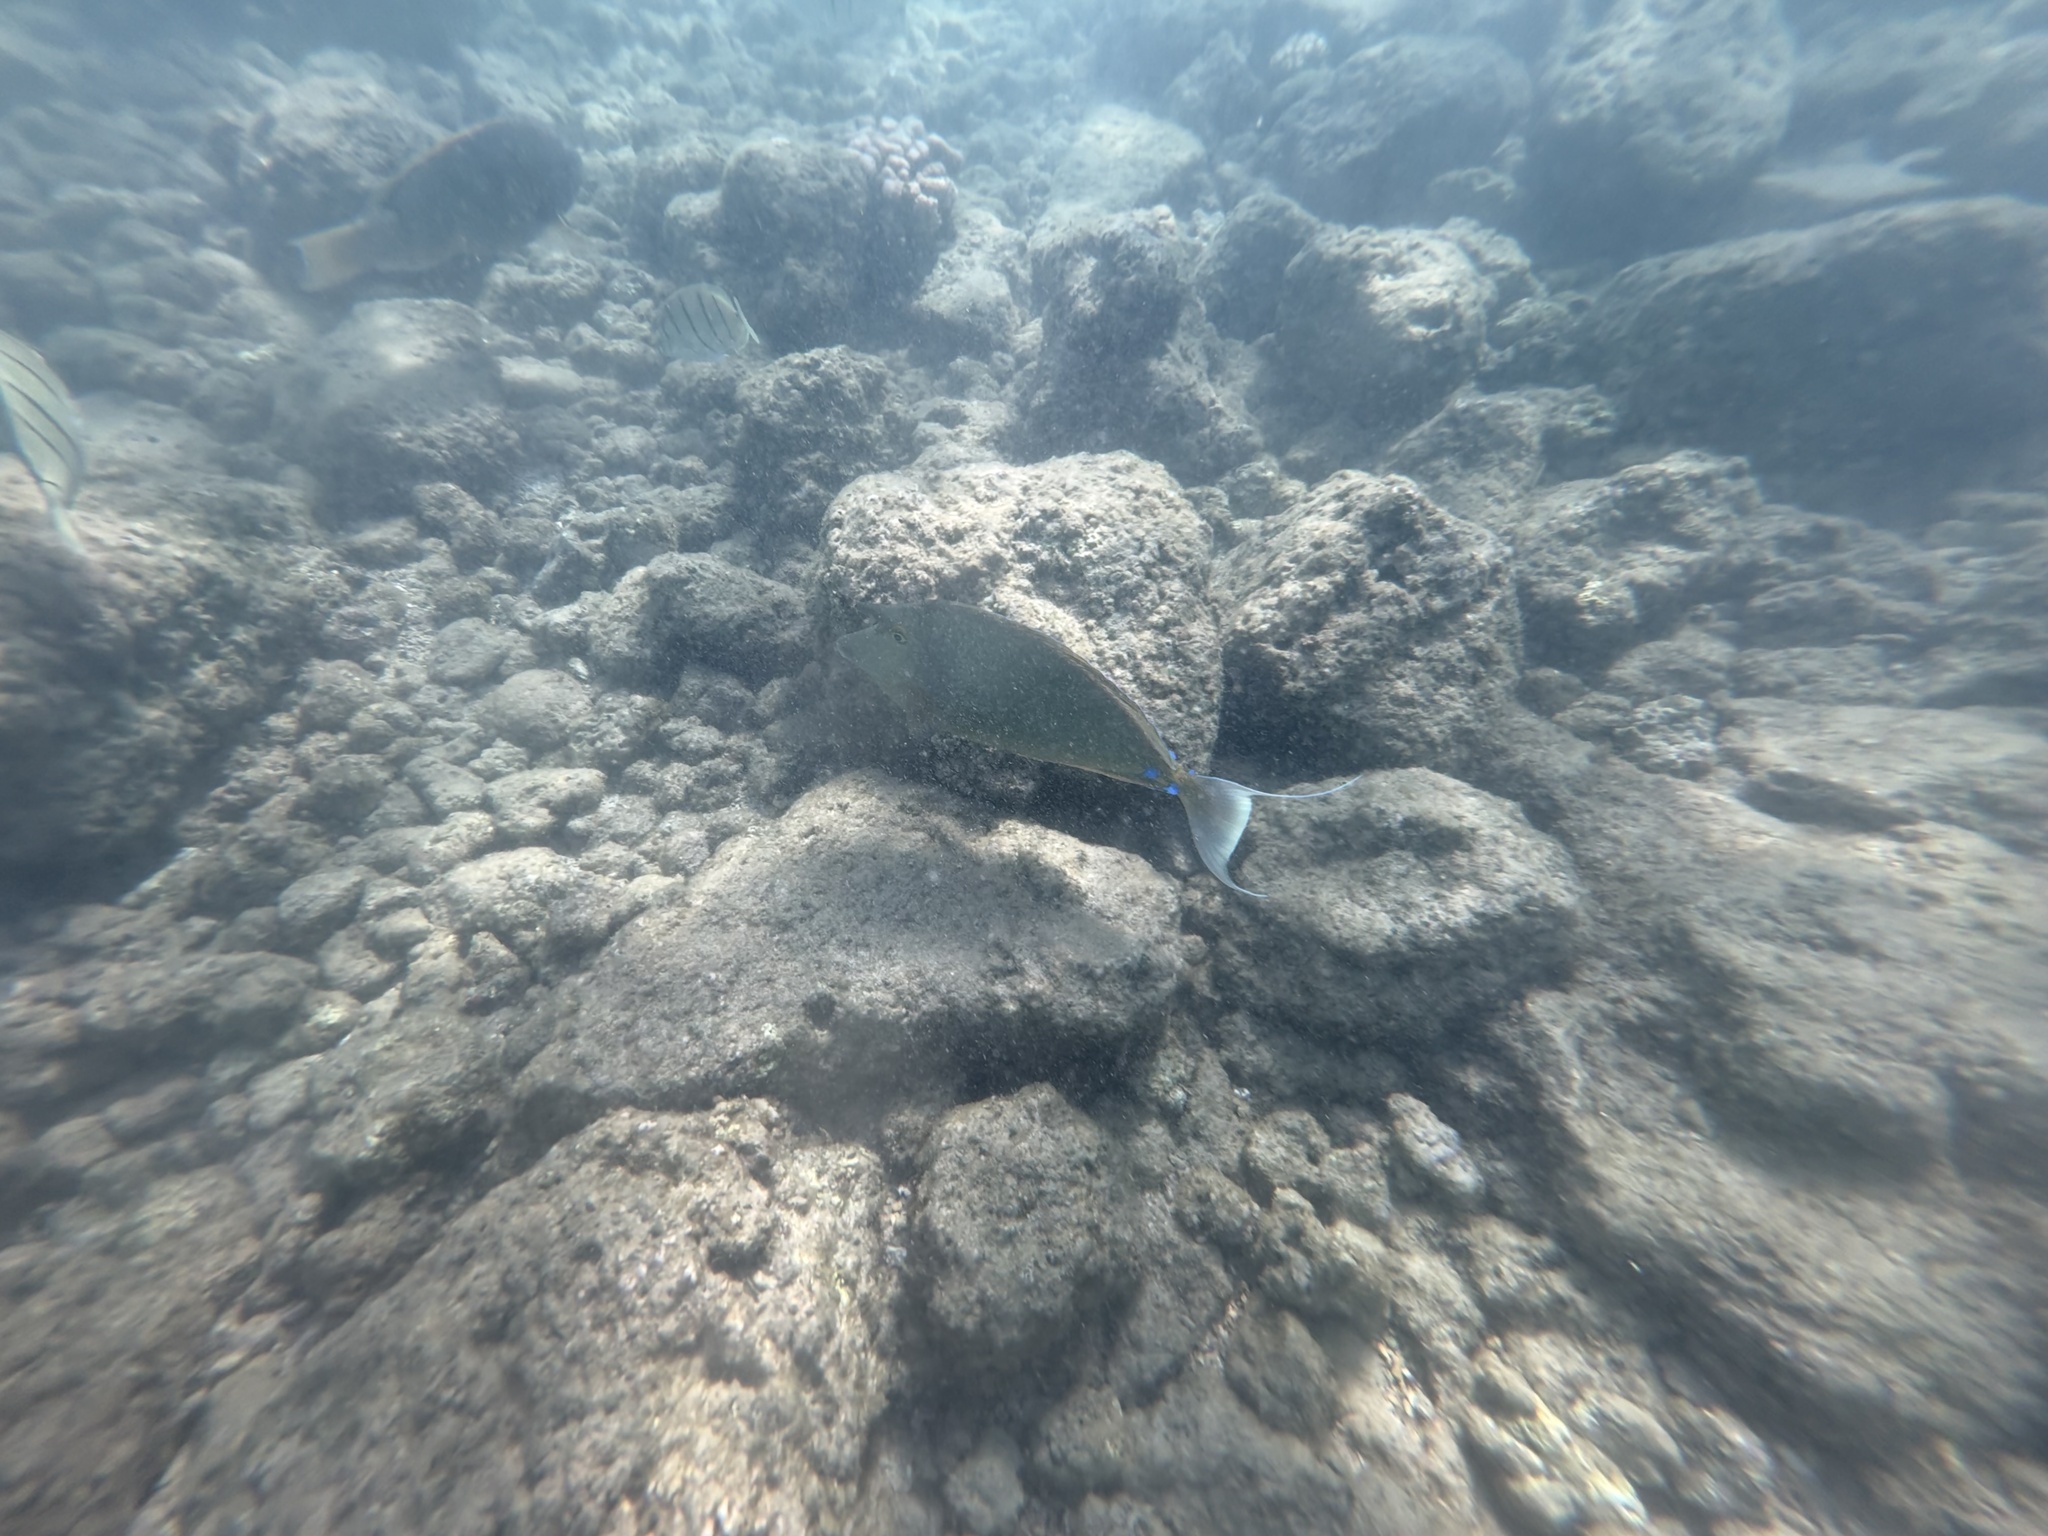
Naso unicornis (Bluespine Unicornfish)